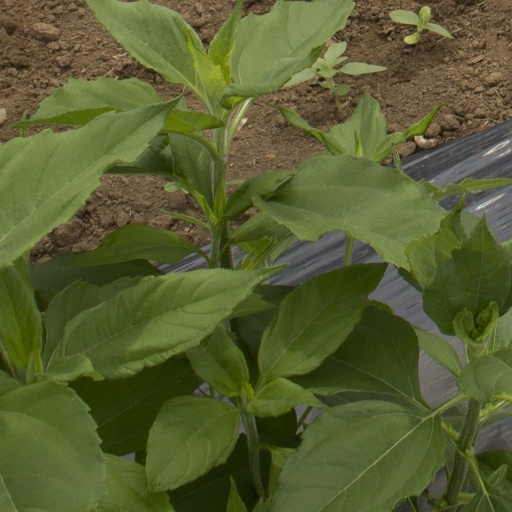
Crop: Jerusalem artichoke